Fall of Kabul (2021)

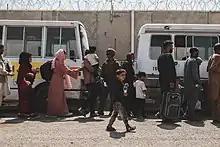
Evacuees load on to buses to be processed during an evacuation at Hamid Karzai International Airport, Kabul, Afghanistan

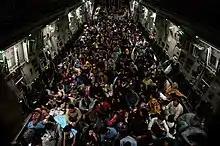
Fleeing civilians aboard a US Air Force transport plane at Kabul Airport on 19 August 2021

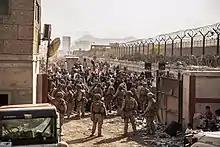
US Marines with SP-MAGTF-CR-CC at an evacuation checkpoint at Kabul Airport on 21 August

Since the Taliban had seized all border crossings, the Hamid Karzai International Airport remained the only secure route out of Afghanistan for those seeking to escape, as the US military and its NATO partners continued to provide security for the airport and airfield. The streets of Kabul were gridlocked with residents rushing towards the airport, with some abandoning their cars to make their way on foot through the traffic. Residents who had worked with the government and international organisations reported destroying their IDs to avoid being targeted by the Taliban, and many of those fleeing for the airport took no possessions with them. Long queues were reported outside of the airport and foreign embassies, with residents waiting in the heat in the hopes of being able to secure visas or flights out of the country.